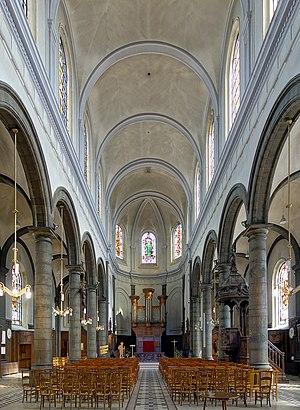
La nef de l'Église Saint-Léger de Lens.
L’église Saint-Léger de Lens, est une église située rue Berthelot à Lens dans le Pas-de-Calais.